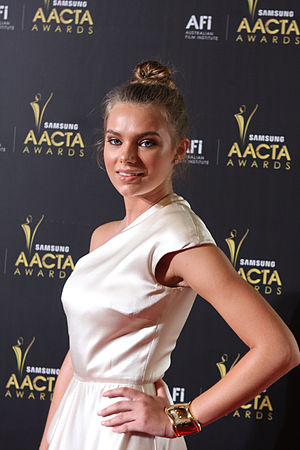
Indiana Evans
Evans ved the 2012 AACTA Awards i Sydney, Australien.
Indiana Rose Evans er en australsk skuespiller bedst kendt for hendes rolle som Matilda Hunter i sæbeoperaen Home and Away og som Isabella "Bella" Hartley i børneshowet H2O: Just Add Water.